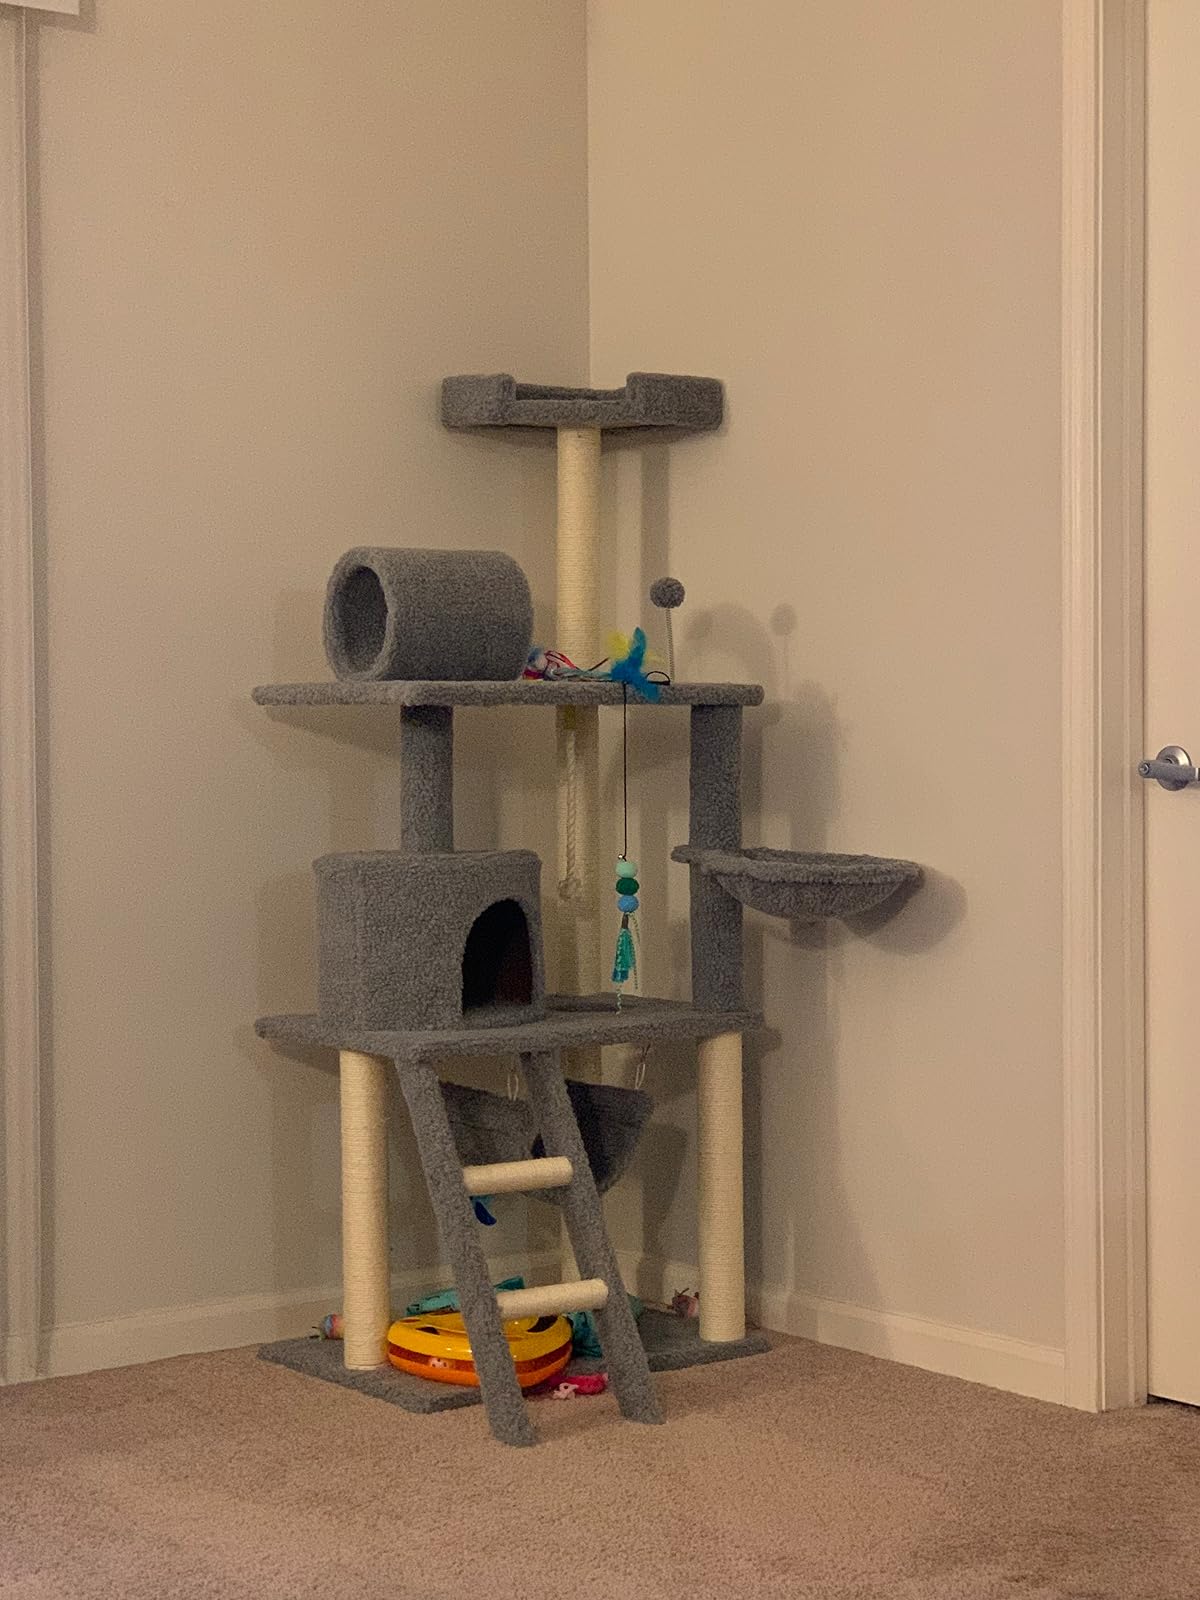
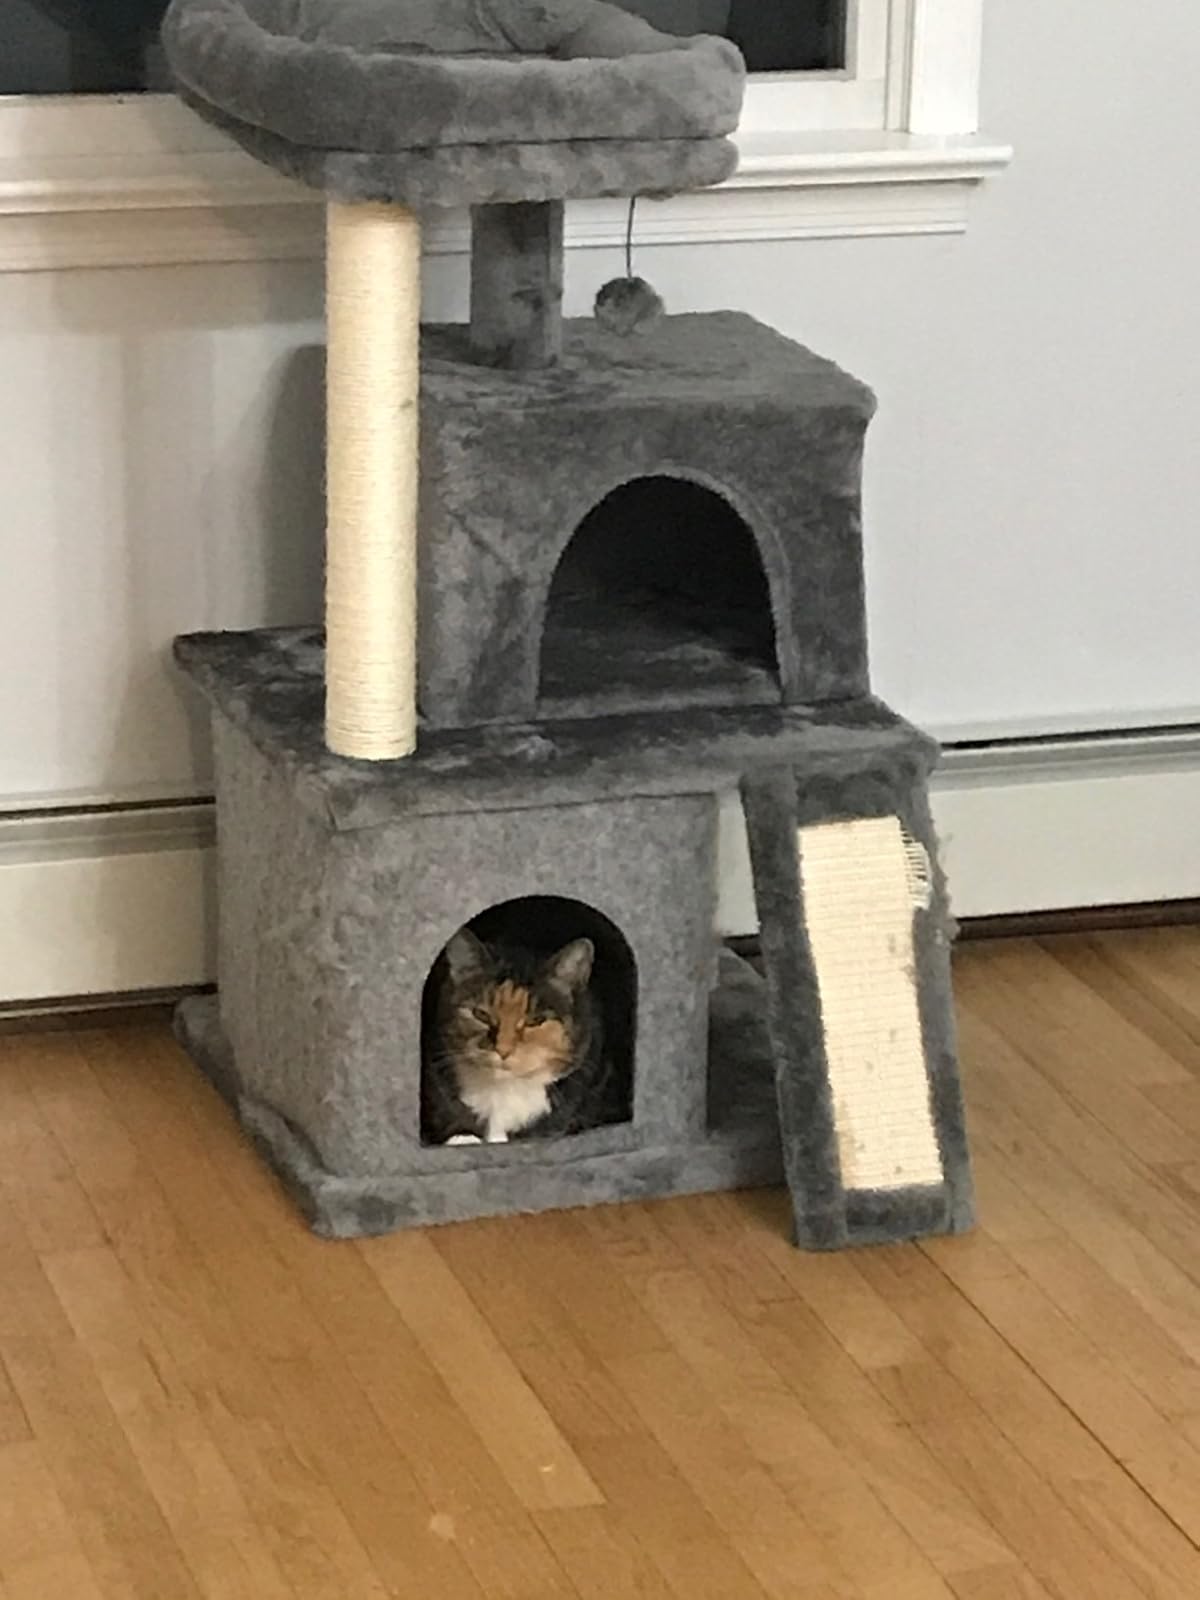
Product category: items_cat tree
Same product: no